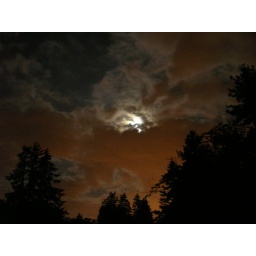
Trippy face in a cloud